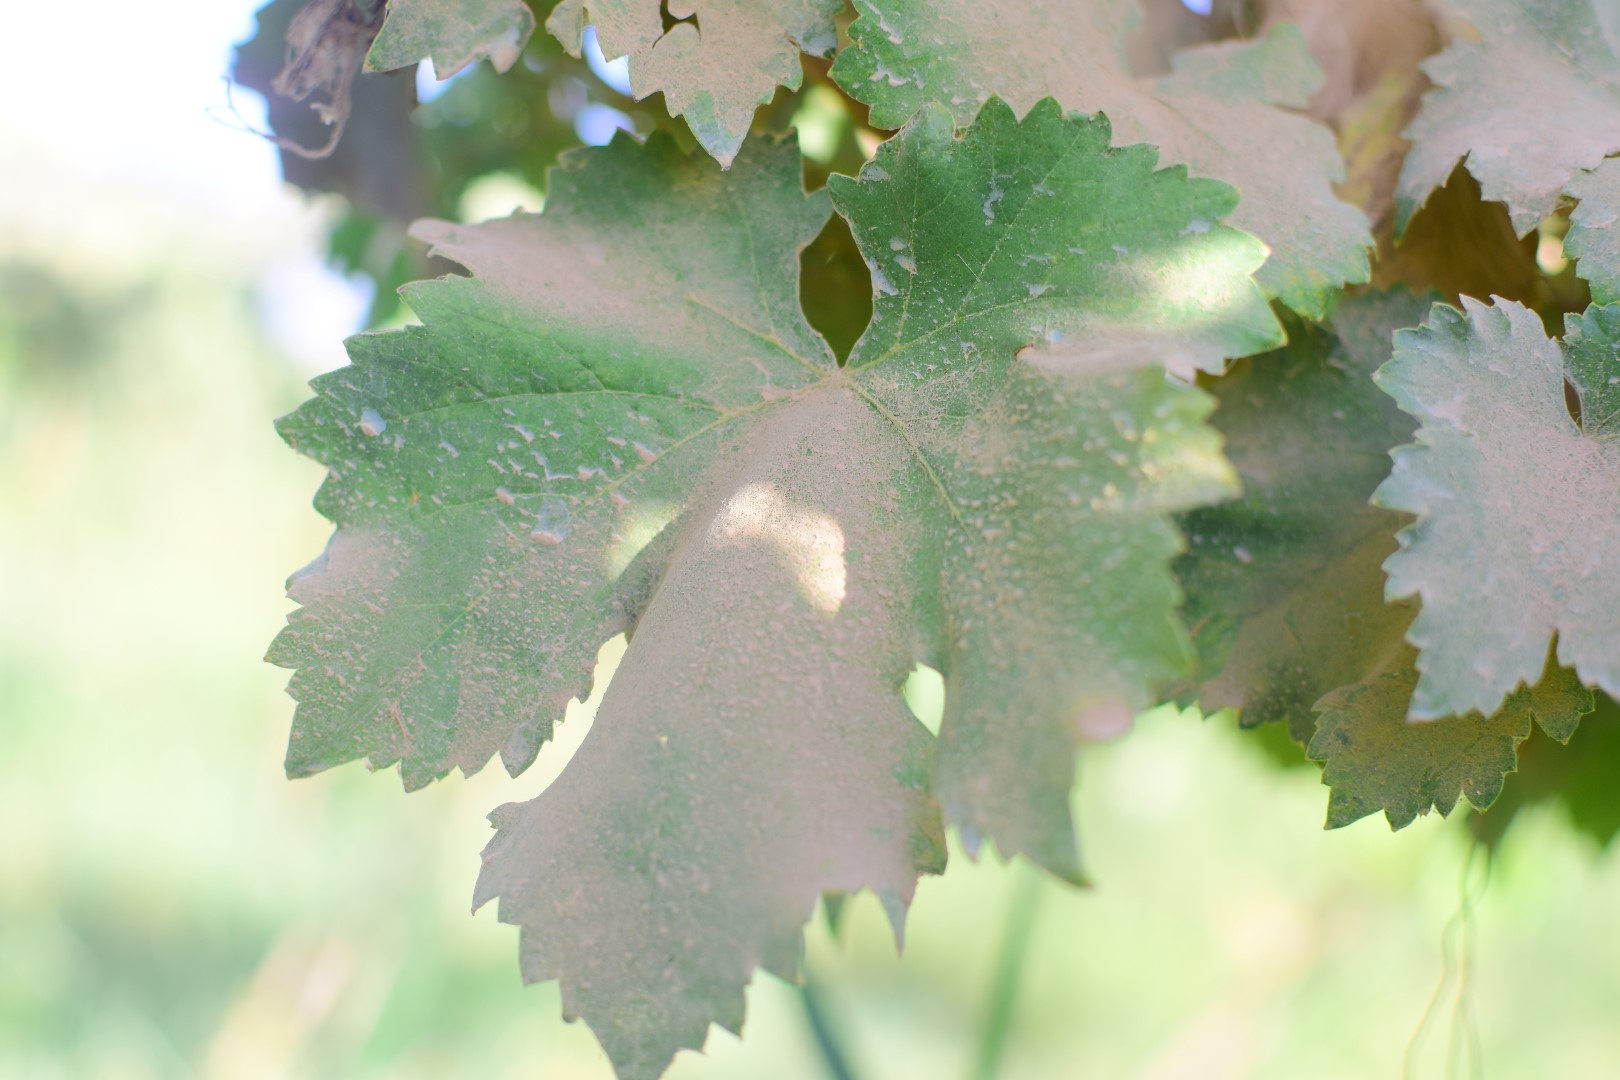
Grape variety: Deas Al-Annz